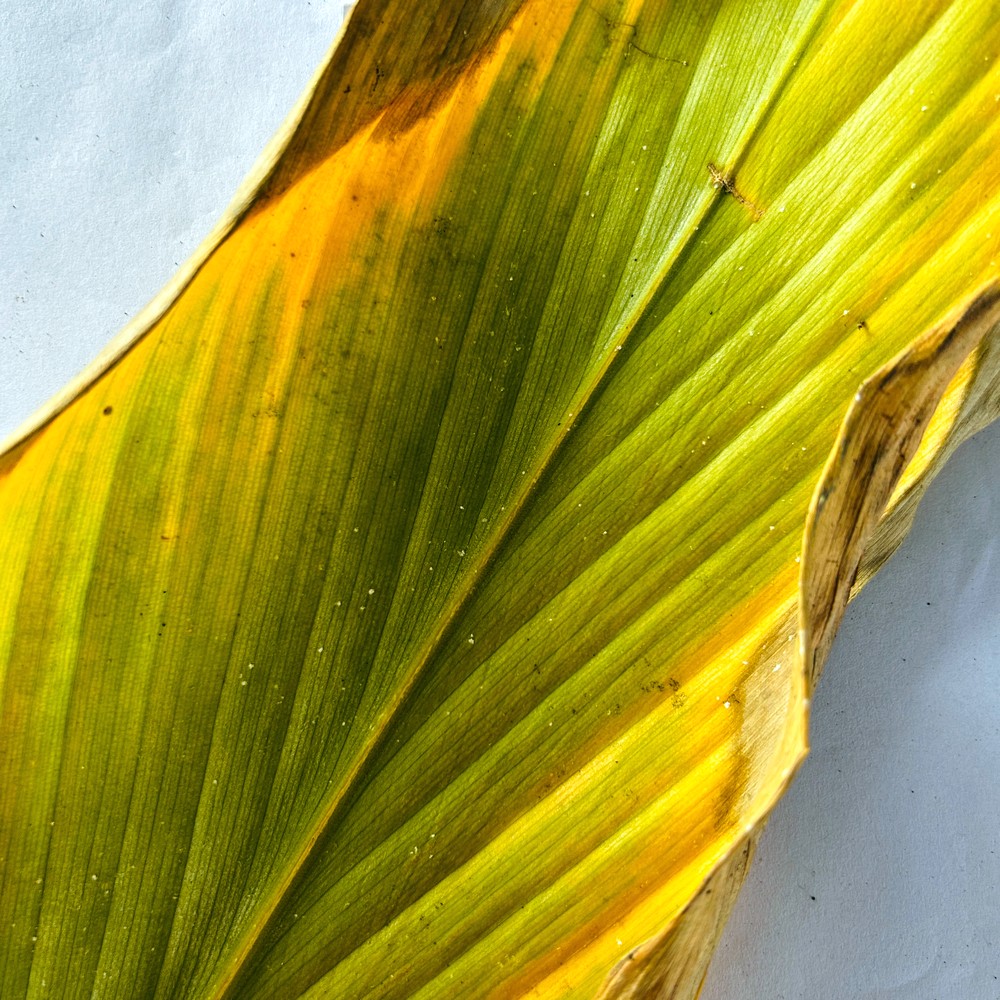
Label: Leaf Blotch